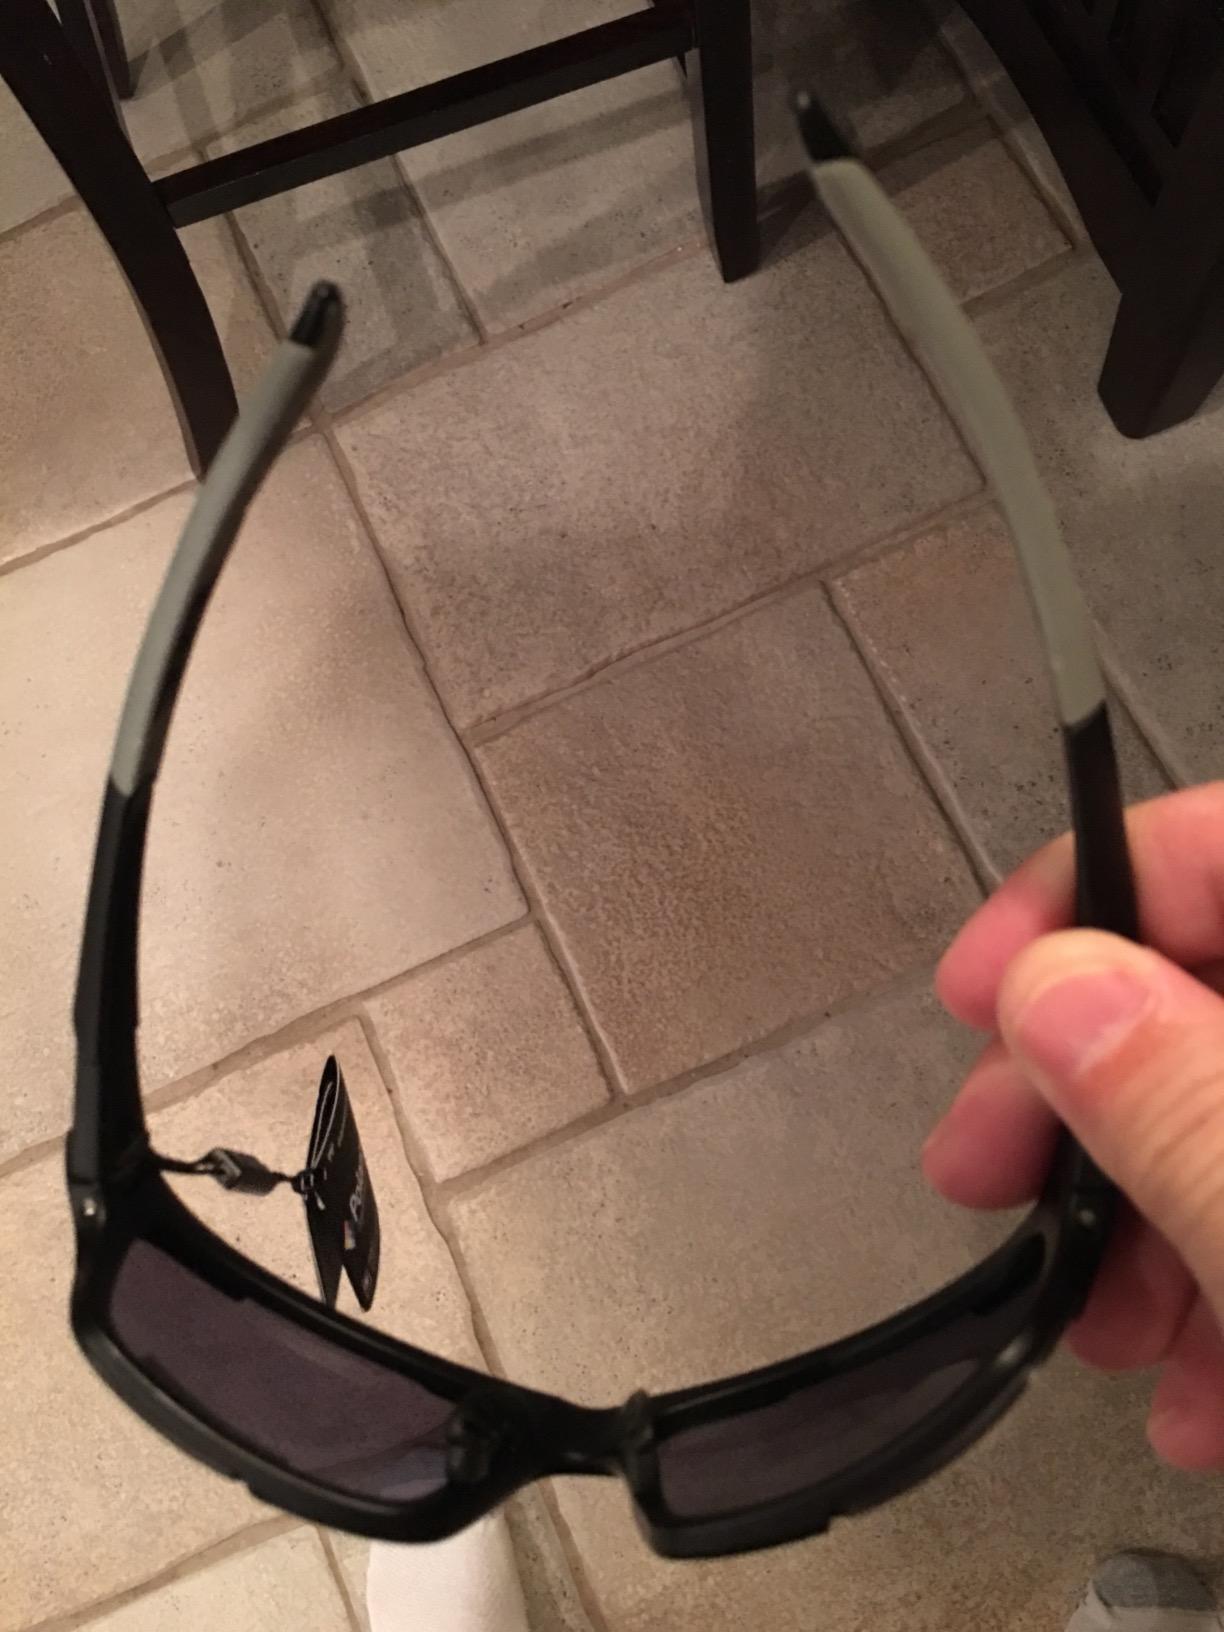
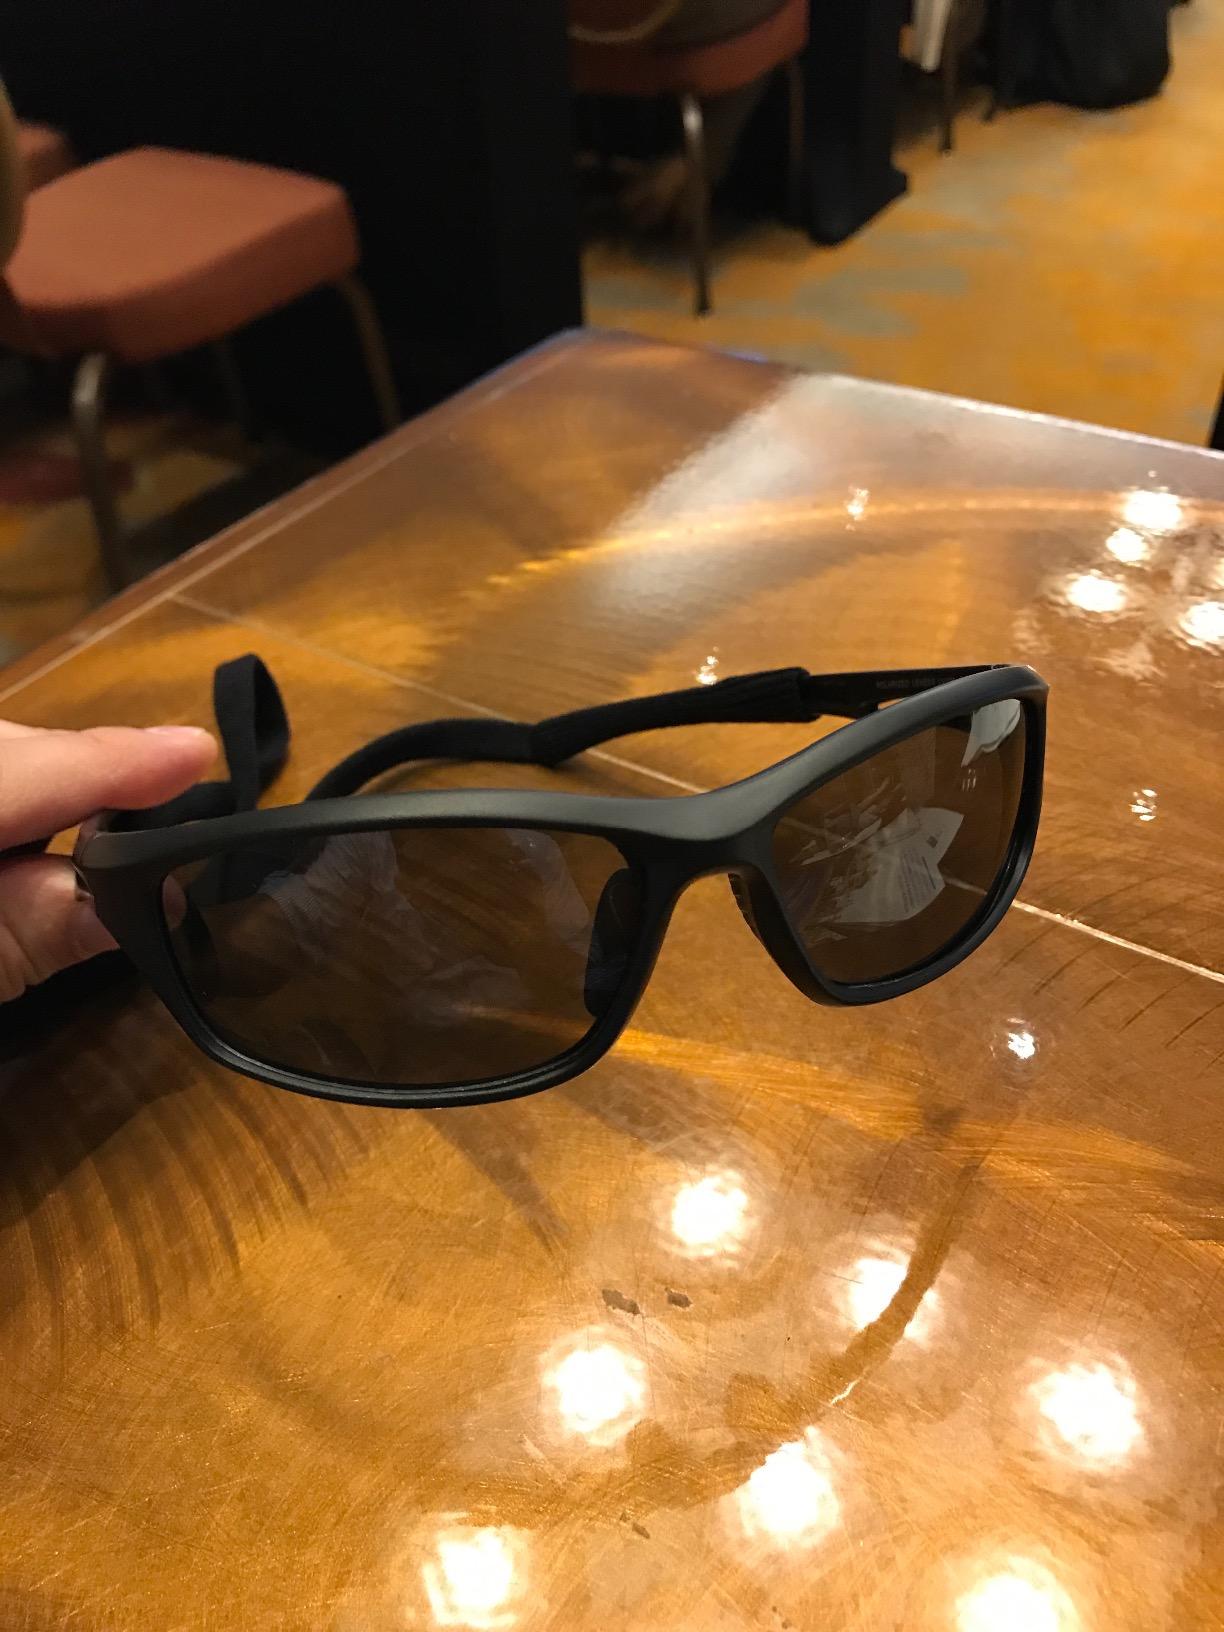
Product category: accessories_sunglasses
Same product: no